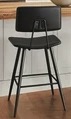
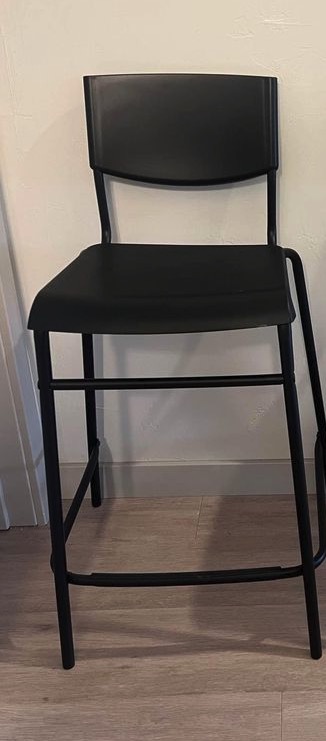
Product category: stool
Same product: no